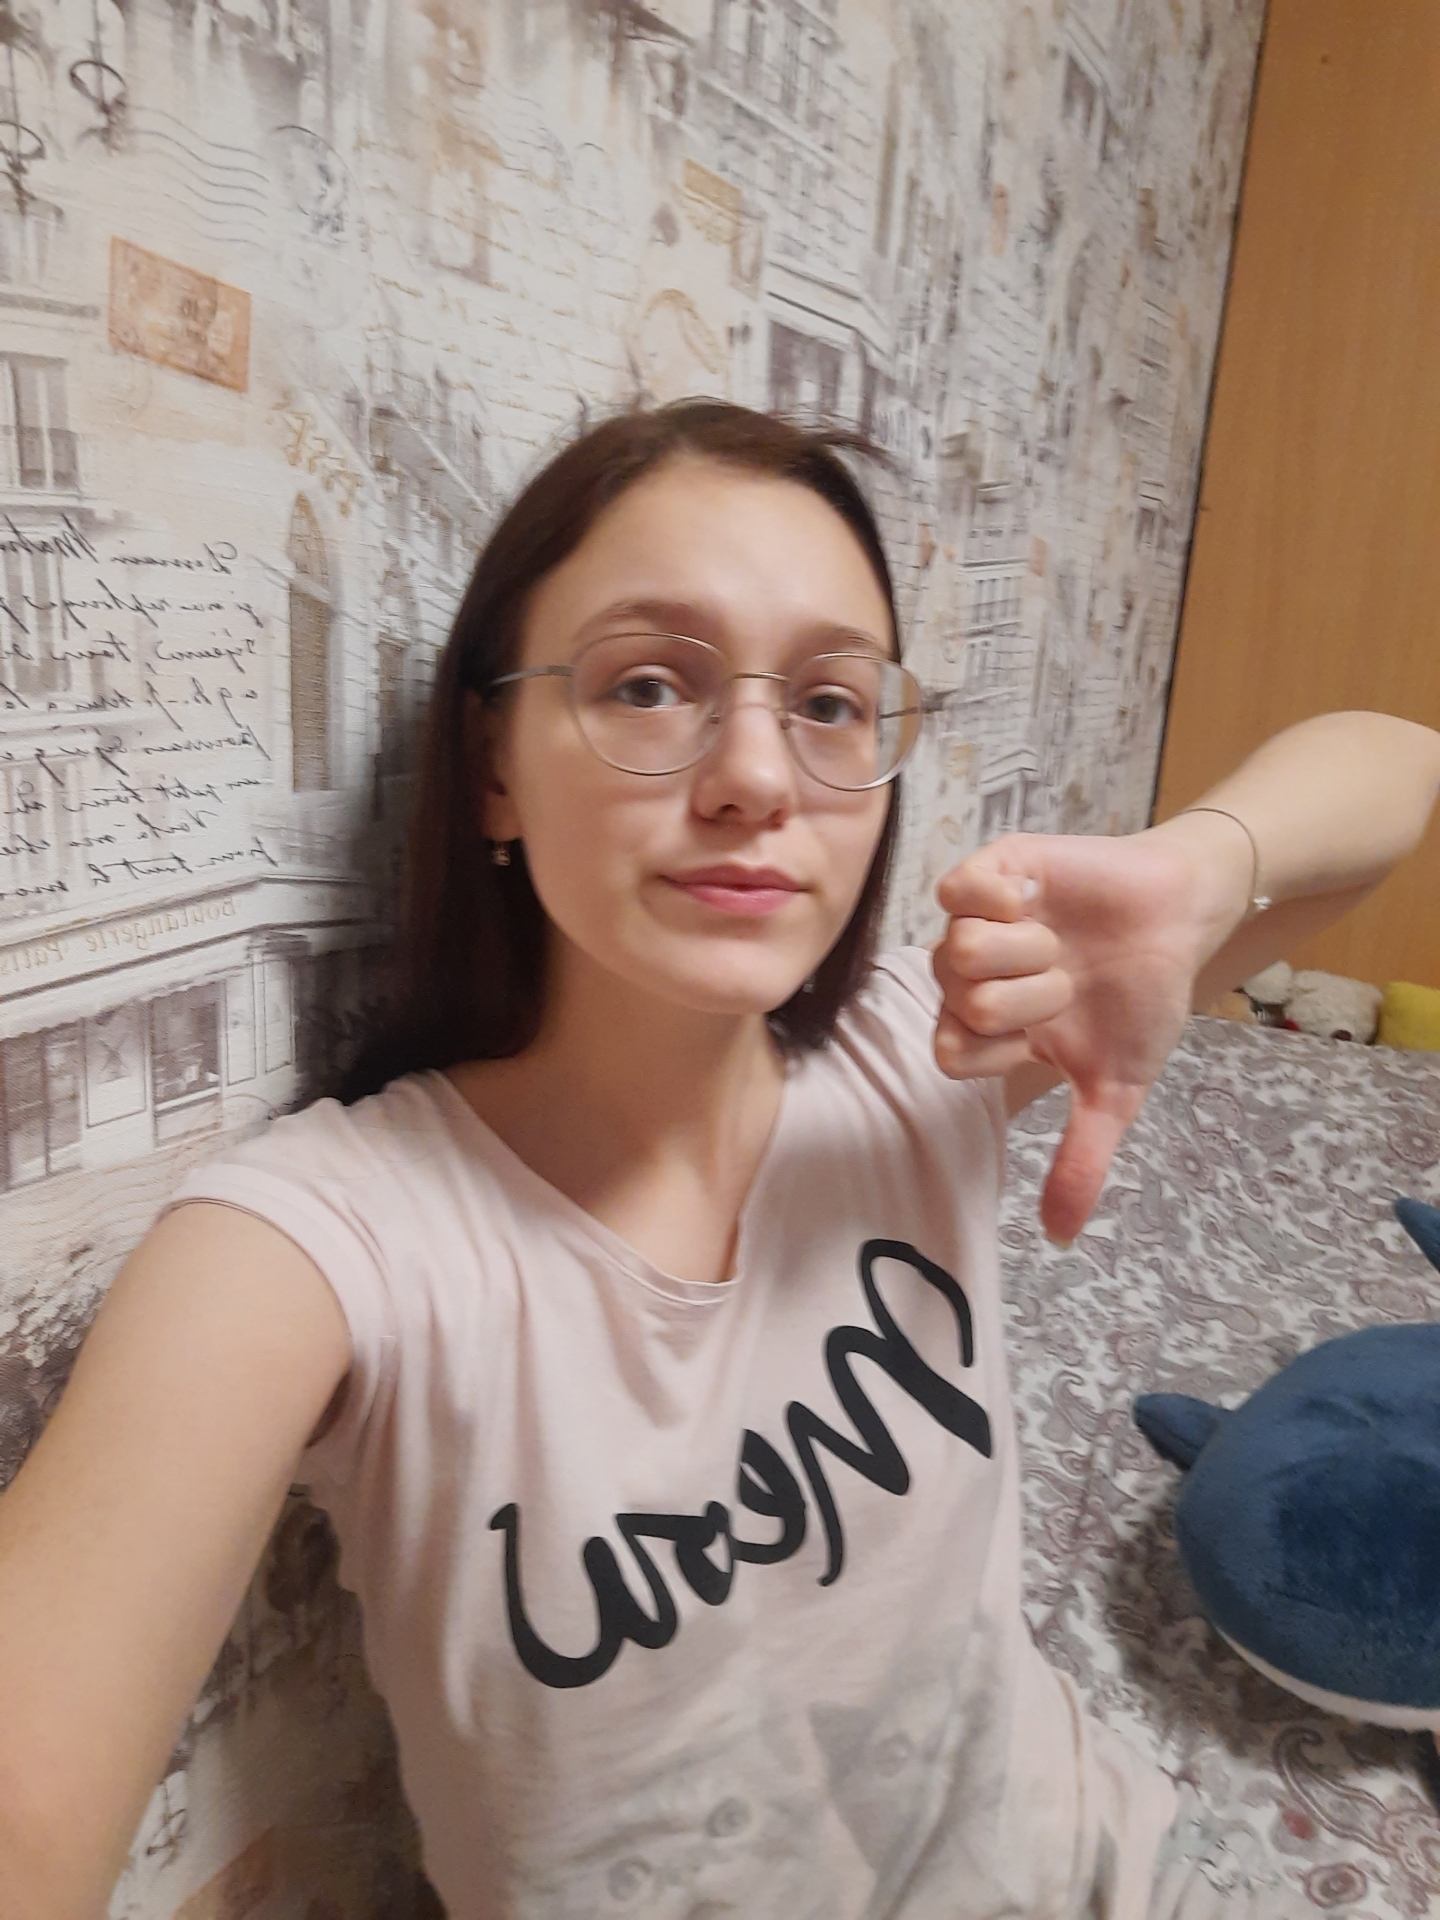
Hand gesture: dislike